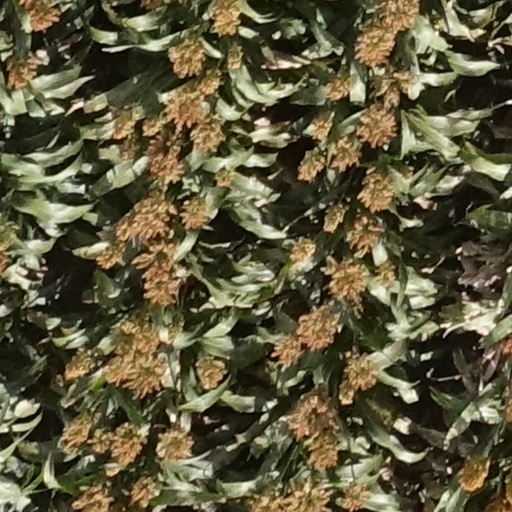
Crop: sorghum